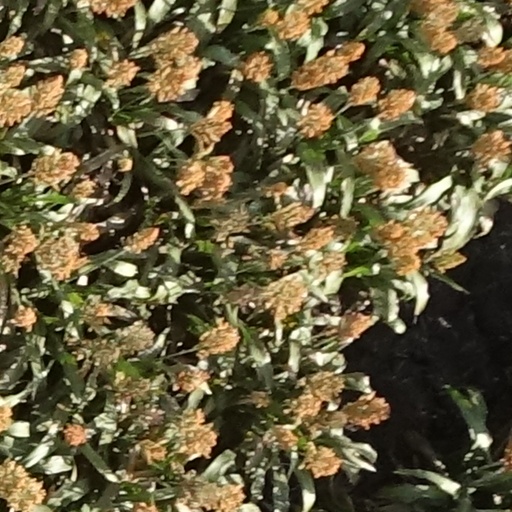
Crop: sorghum